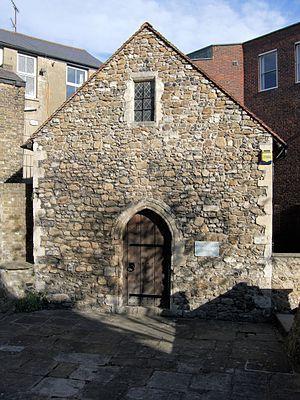
L’ hôpital Sainte Mary, ‘’Domus Dei’’, ou Maison-Dieu, est un édifice d’origine médiévale à Douvres, en Angleterre, qui fait partie aujourd’hui de l’ancien hôtel de ville.